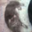
Label: cat